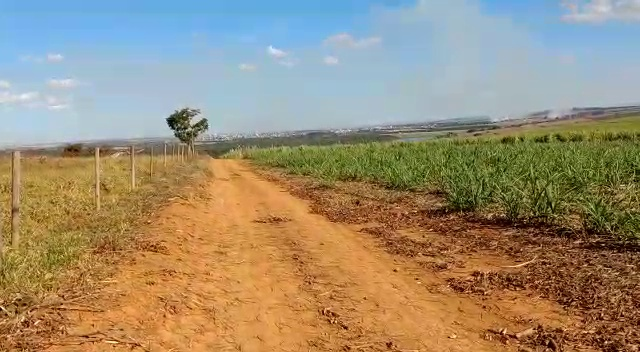
Fire: no
Smoke: yes